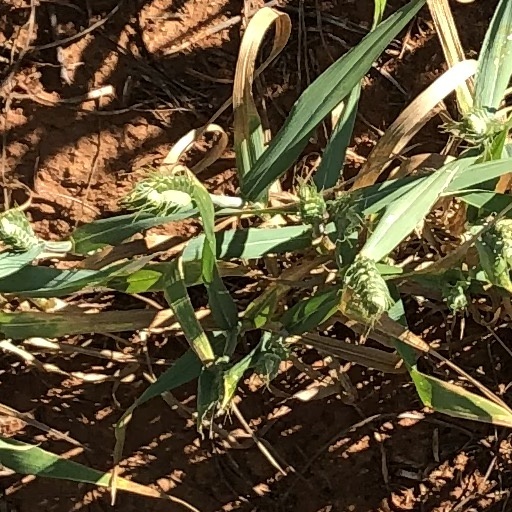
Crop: wheat